Agriprocessors

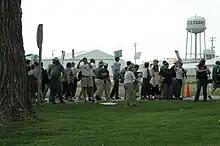
Protest against raid and crackdown on illegal employees

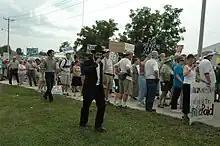
Protest against raid and crackdown on illegal employees

On 12 May 2008, U.S. Immigration and Customs Enforcement (ICE) staged a raid that was described as “largest criminal worksite enforcement operation in U.S. history”. Federal authorities arrested 389 immigrant workers during the raid, 305 of them on criminal charges, 297 were sentenced on federal felony charges for fraud-related offenses. ICE spokesman Tim Counts said that “the raid was aimed at seeking evidence of identity theft, stolen Social Security numbers and for people who are in the country illegally”. According to the U.S. attorney's office for the Northern District of Iowa, those arrested “include 290 Guatemalans, 93 Mexicans, 2 Israelis and 4 Ukrainians”.